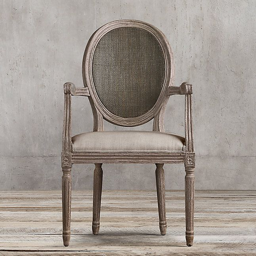
round cane back fabric armchair : we 've reproduced the classic dining chair with a light and airy caned back , a version of the chair popular during the colonial period .